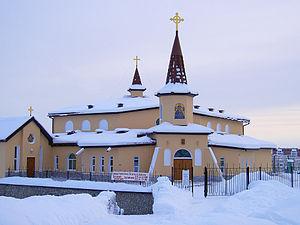
L'église de la Nativité est une église catholique située à Magadan, dans l'Extrême-Orient russe.
Magadan est une ville de Russie, un port maritime de Sibérie orientale et la capitale administrative de l'oblast de Magadan, dans l'Extrême-Orient russe. Sa population s'élevait à 95 048 habitants en 2013.